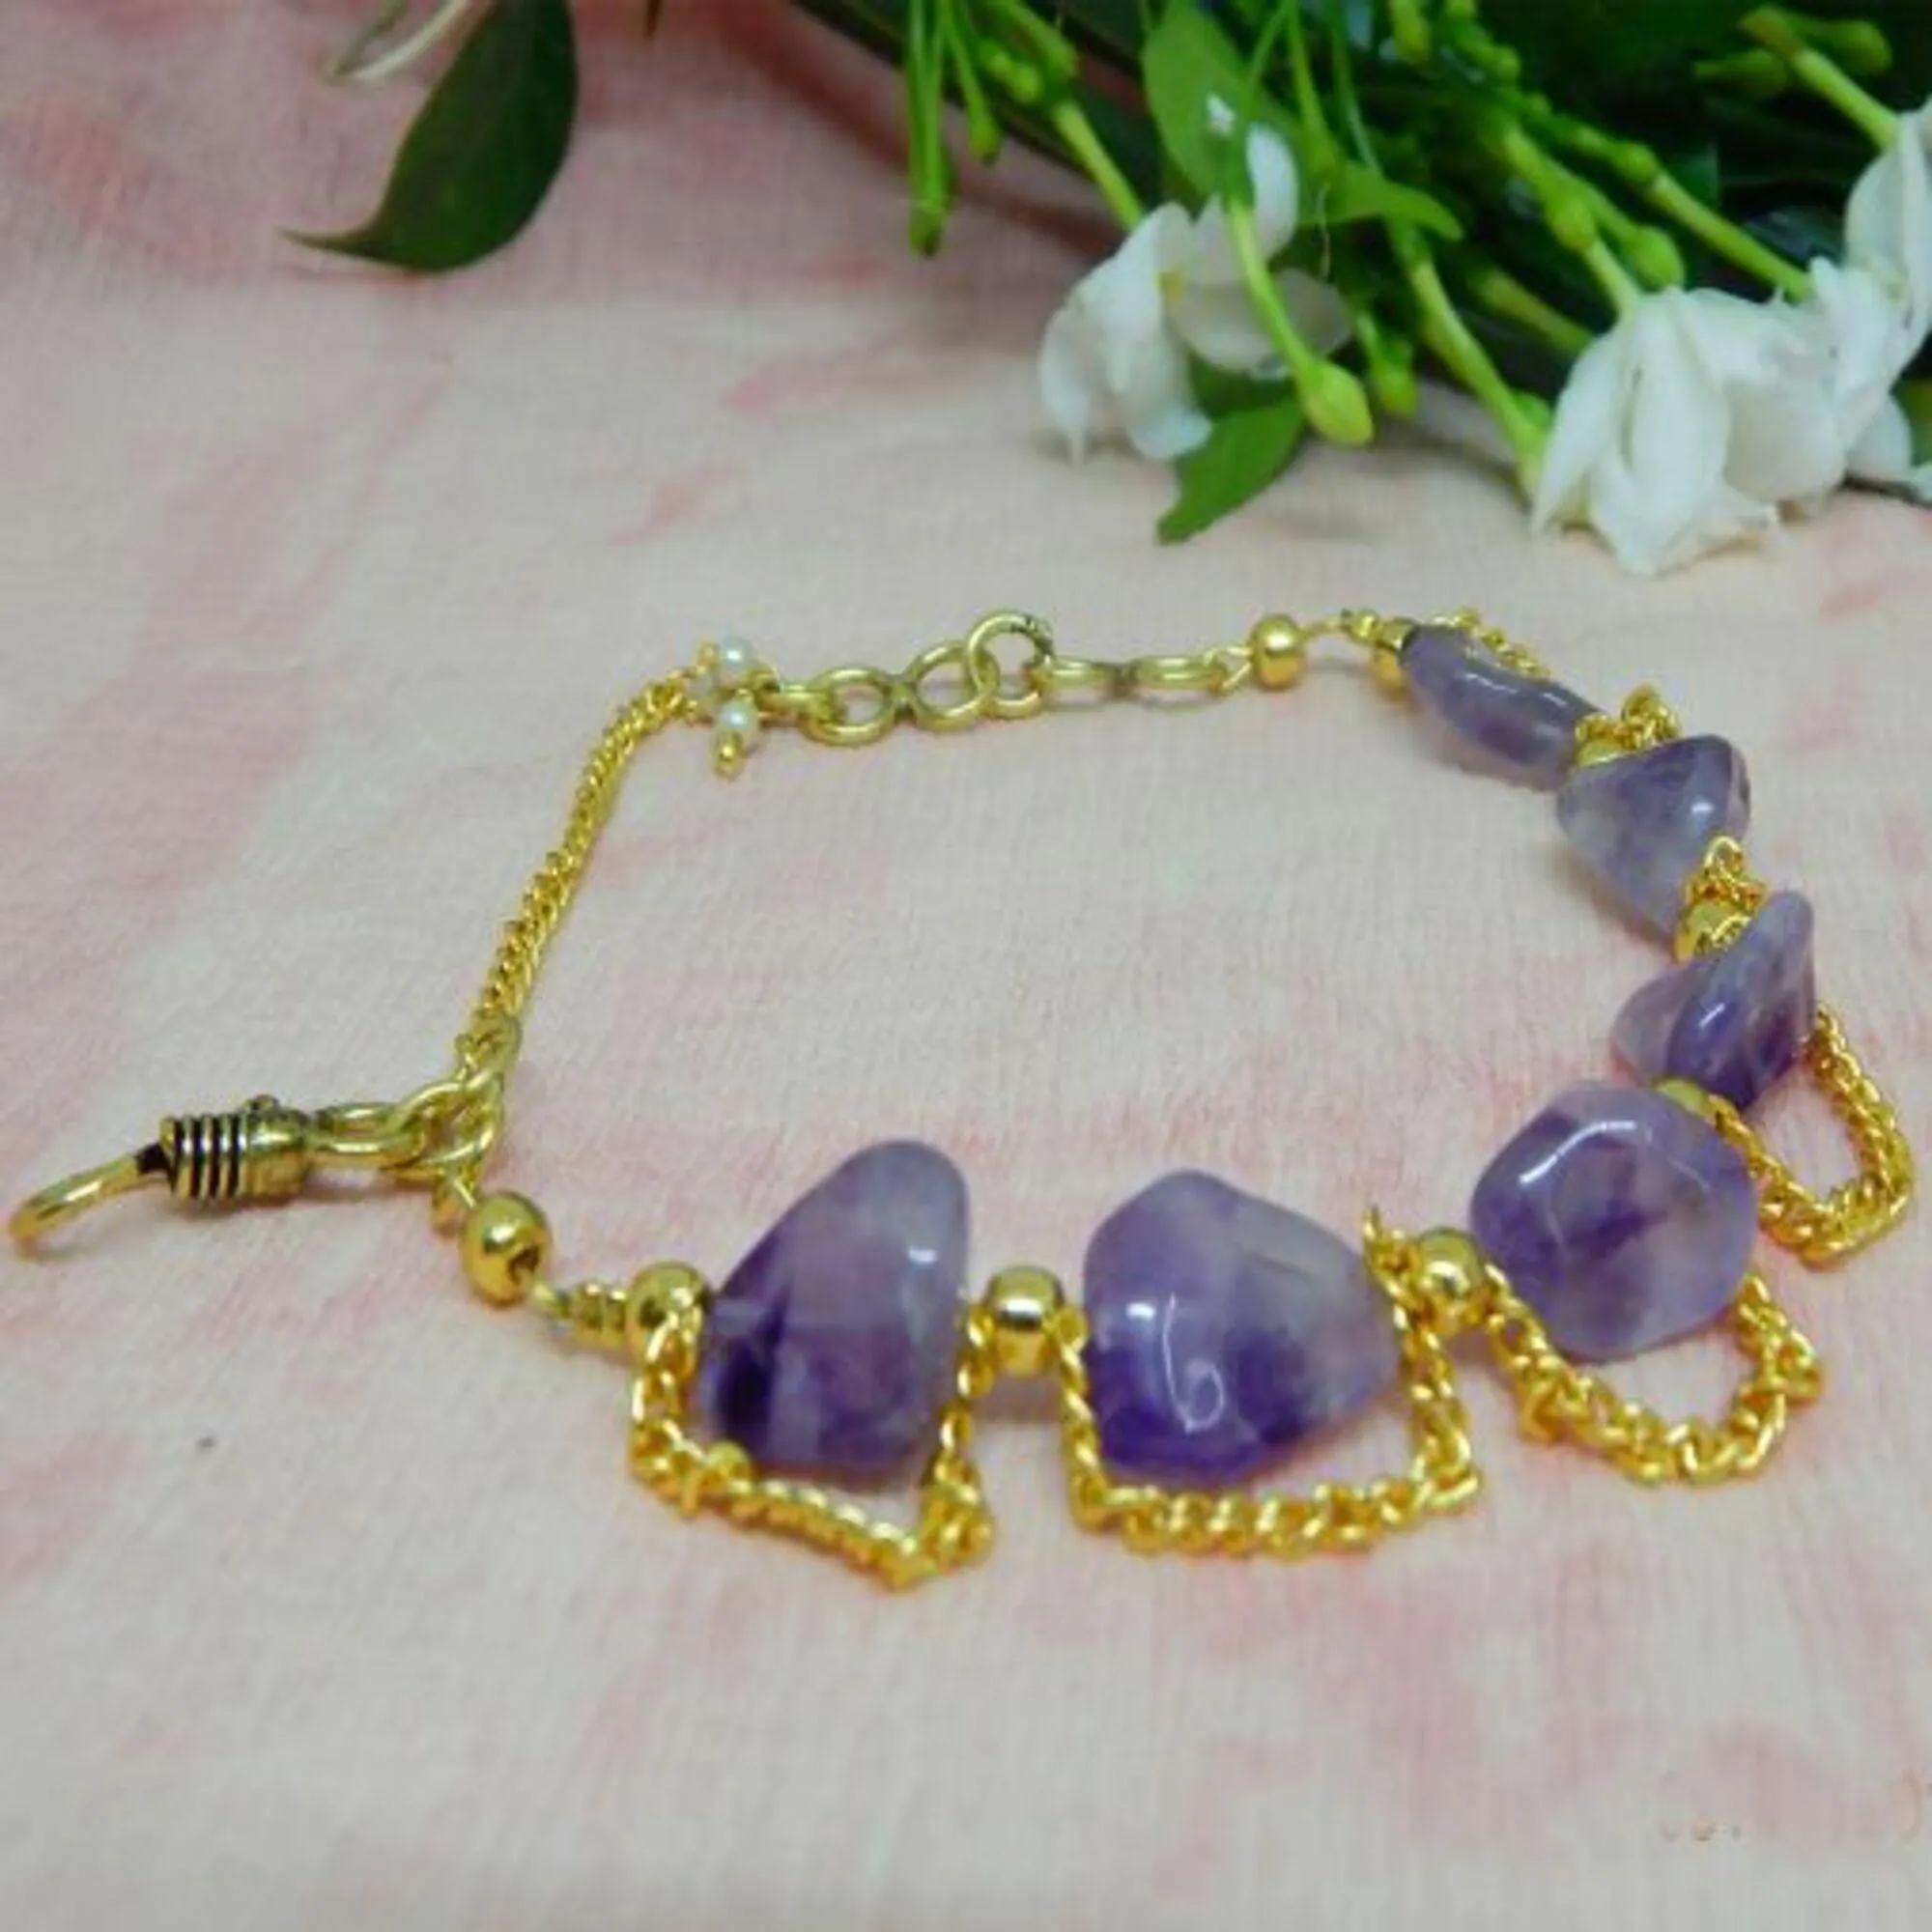
Jaya Vision Enterprises Gemstone Amethyst Tumble for Crown Chakra Bracelet
Type: Bracelets
Brand: JAYA VISION ENTERPRISES
Price: Rs. 450
 Amethyst Tumble Bracelet for Crown ChakraAmethyst  Tumble with Gold polish Copper metal beads and chain.Amethyst brings cosmic consciousness, enlightment, heals higher self, wisdom.Helps in Endocrine System, Pituitary Gland. skin, Cancer, Blood, Digestion